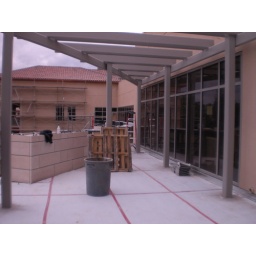
Third floor open air terrace facing east. The white floor is a covering over the actual floor.